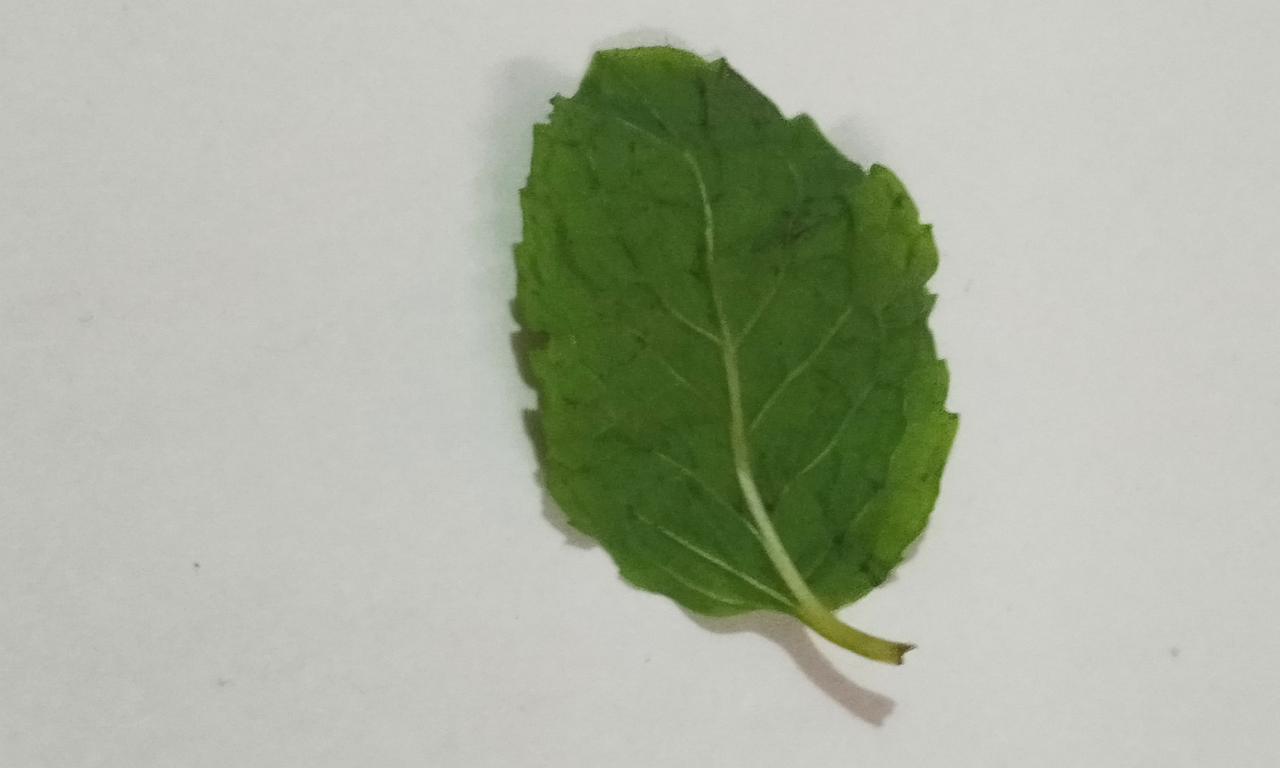
Label: Fresh